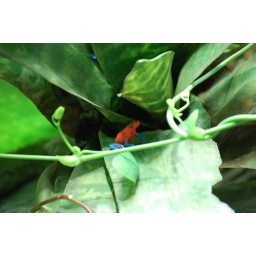
red & blue in green